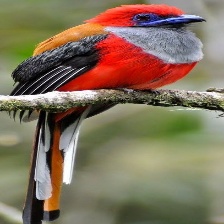
Species: RED NAPED TROGON
Scientific name: HARPACTES KASUMBA